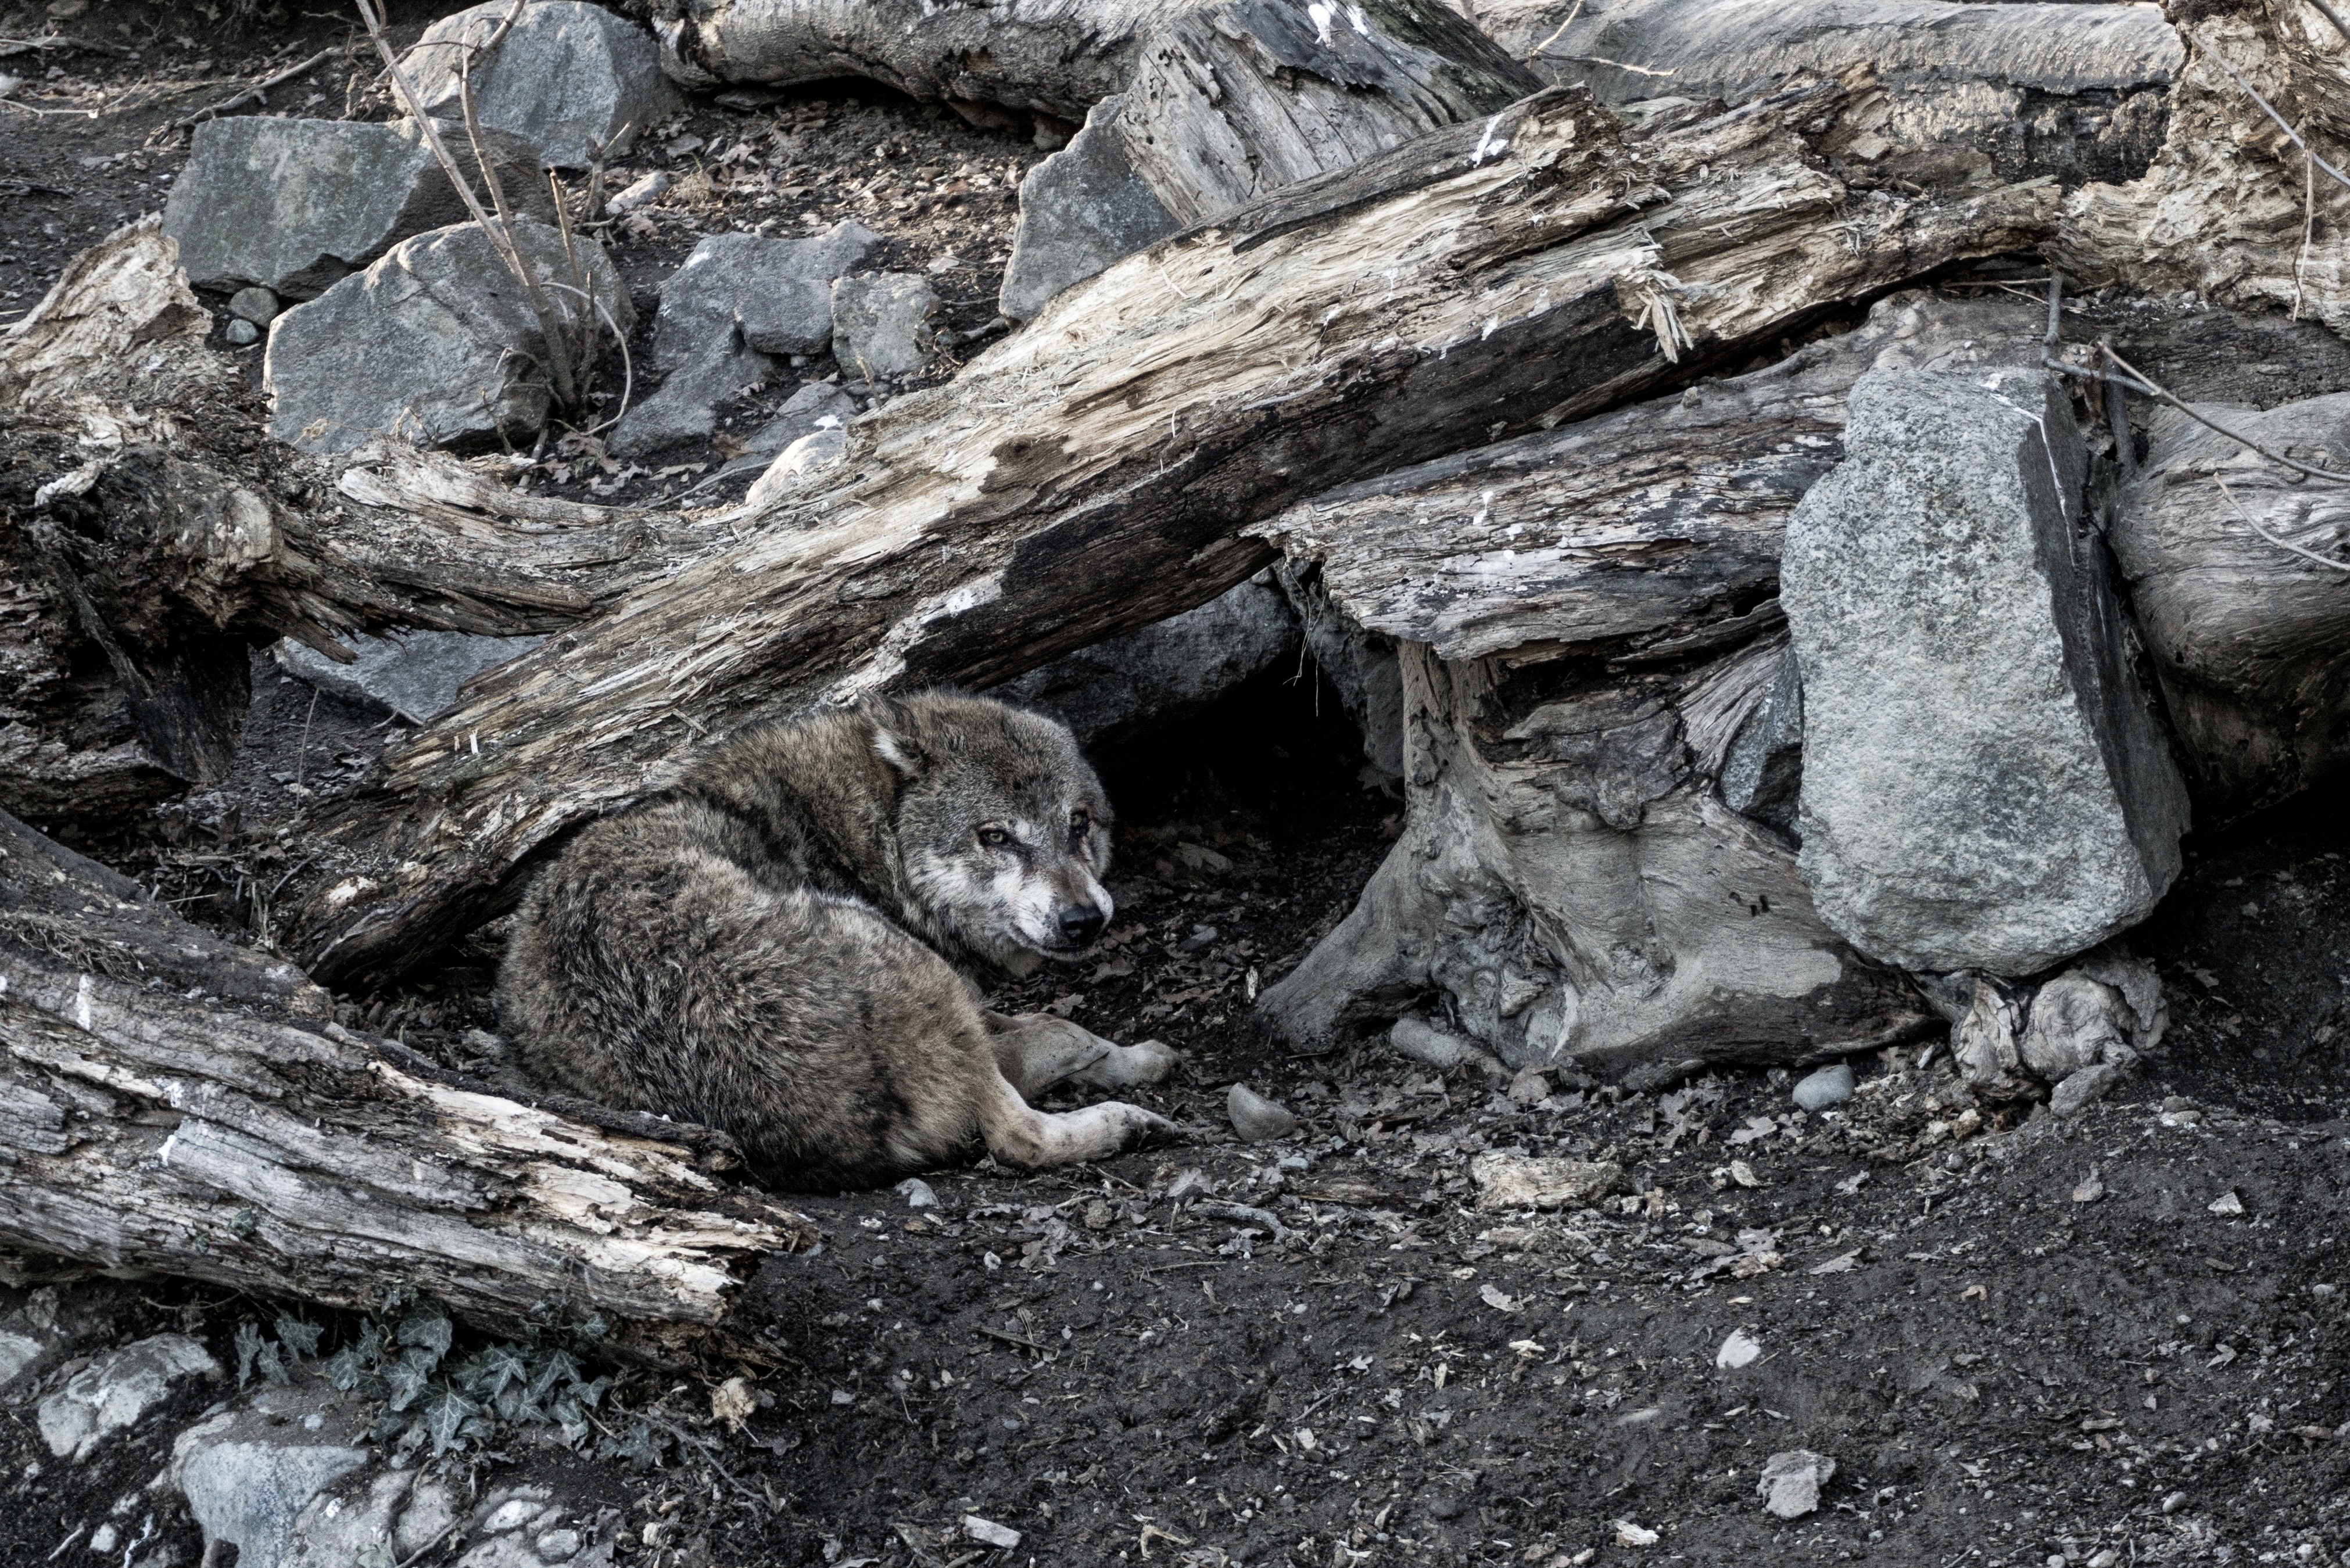
tree, rock, animal, canine, summer, wildlife, wild, zoo, mammal, wolf, predator, fauna, grey, risk, wildlife photography, pack, wolves, deer park, european wolves